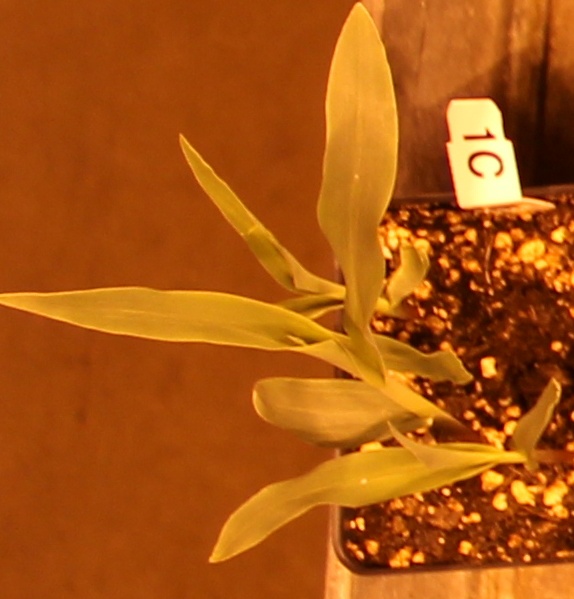
Label: Corn